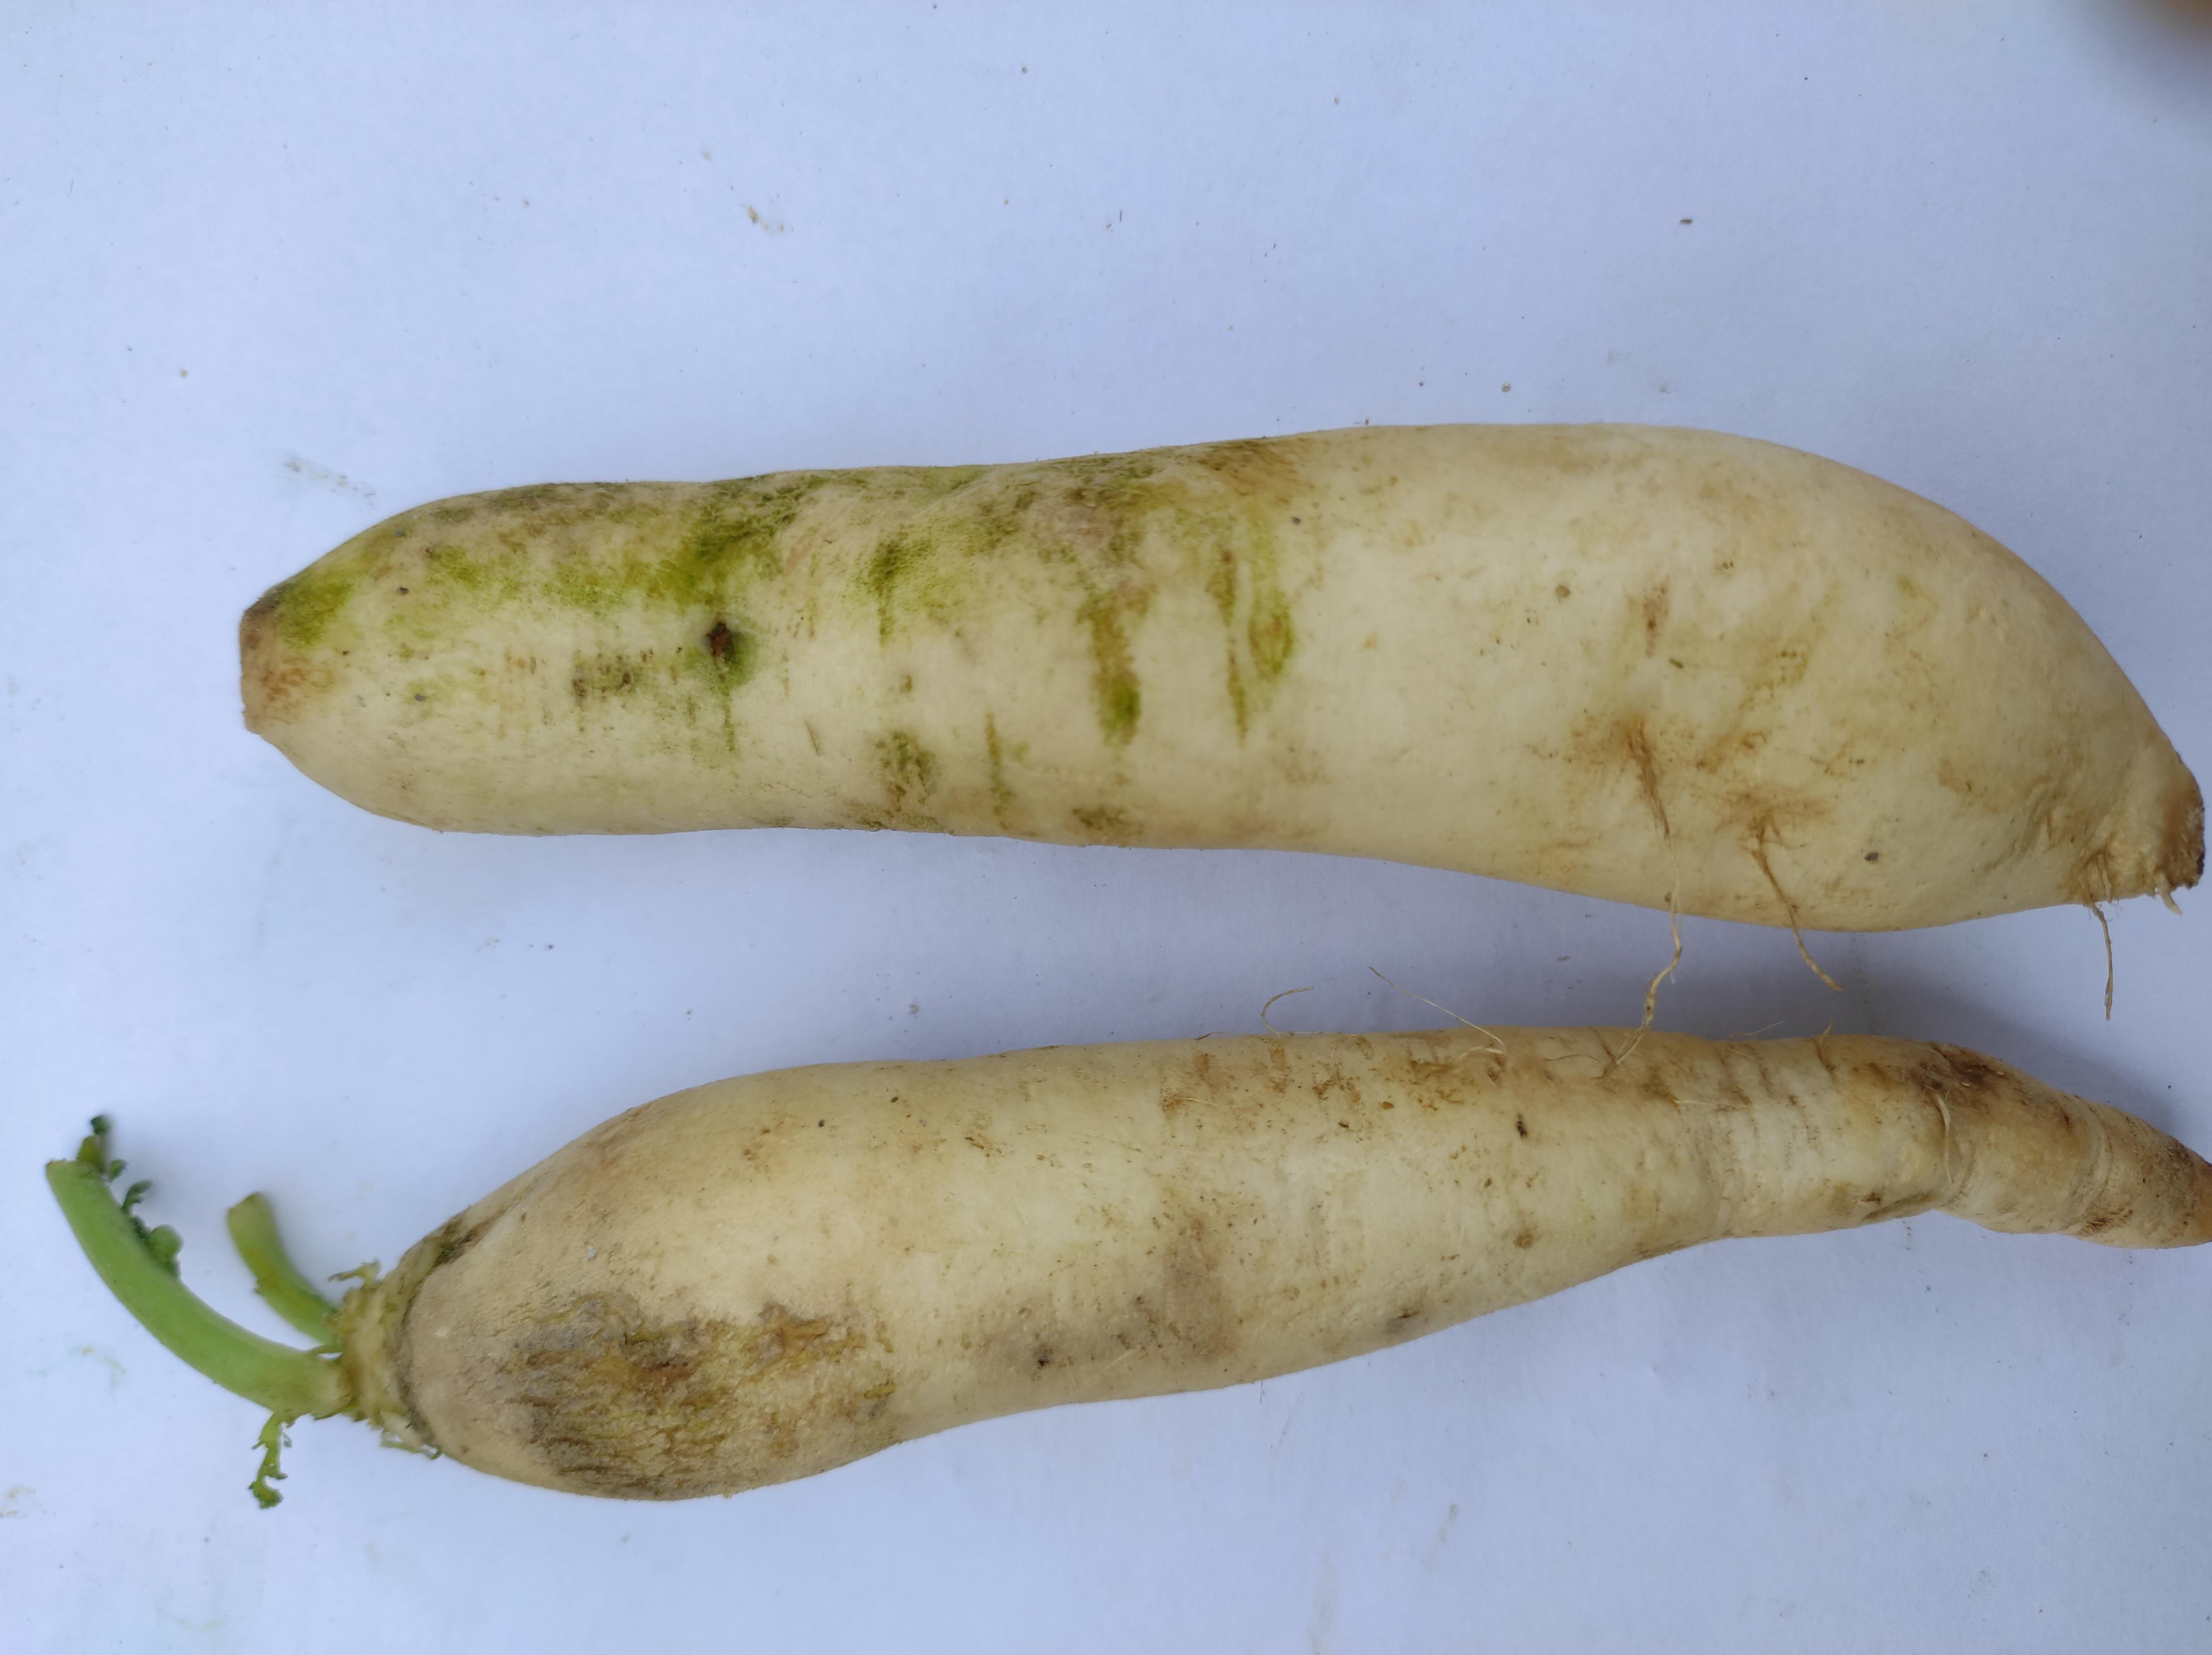
Label: Radish